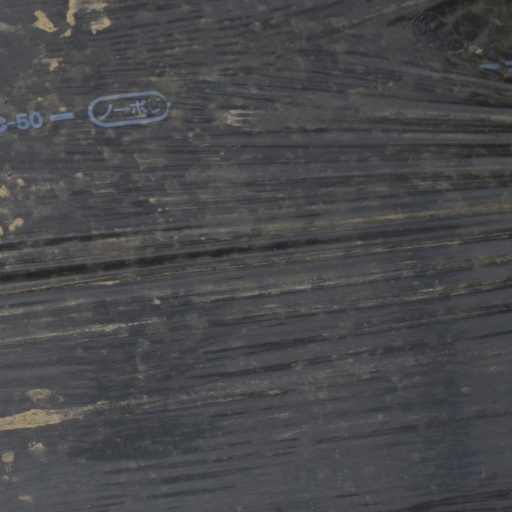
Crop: Jerusalem artichoke